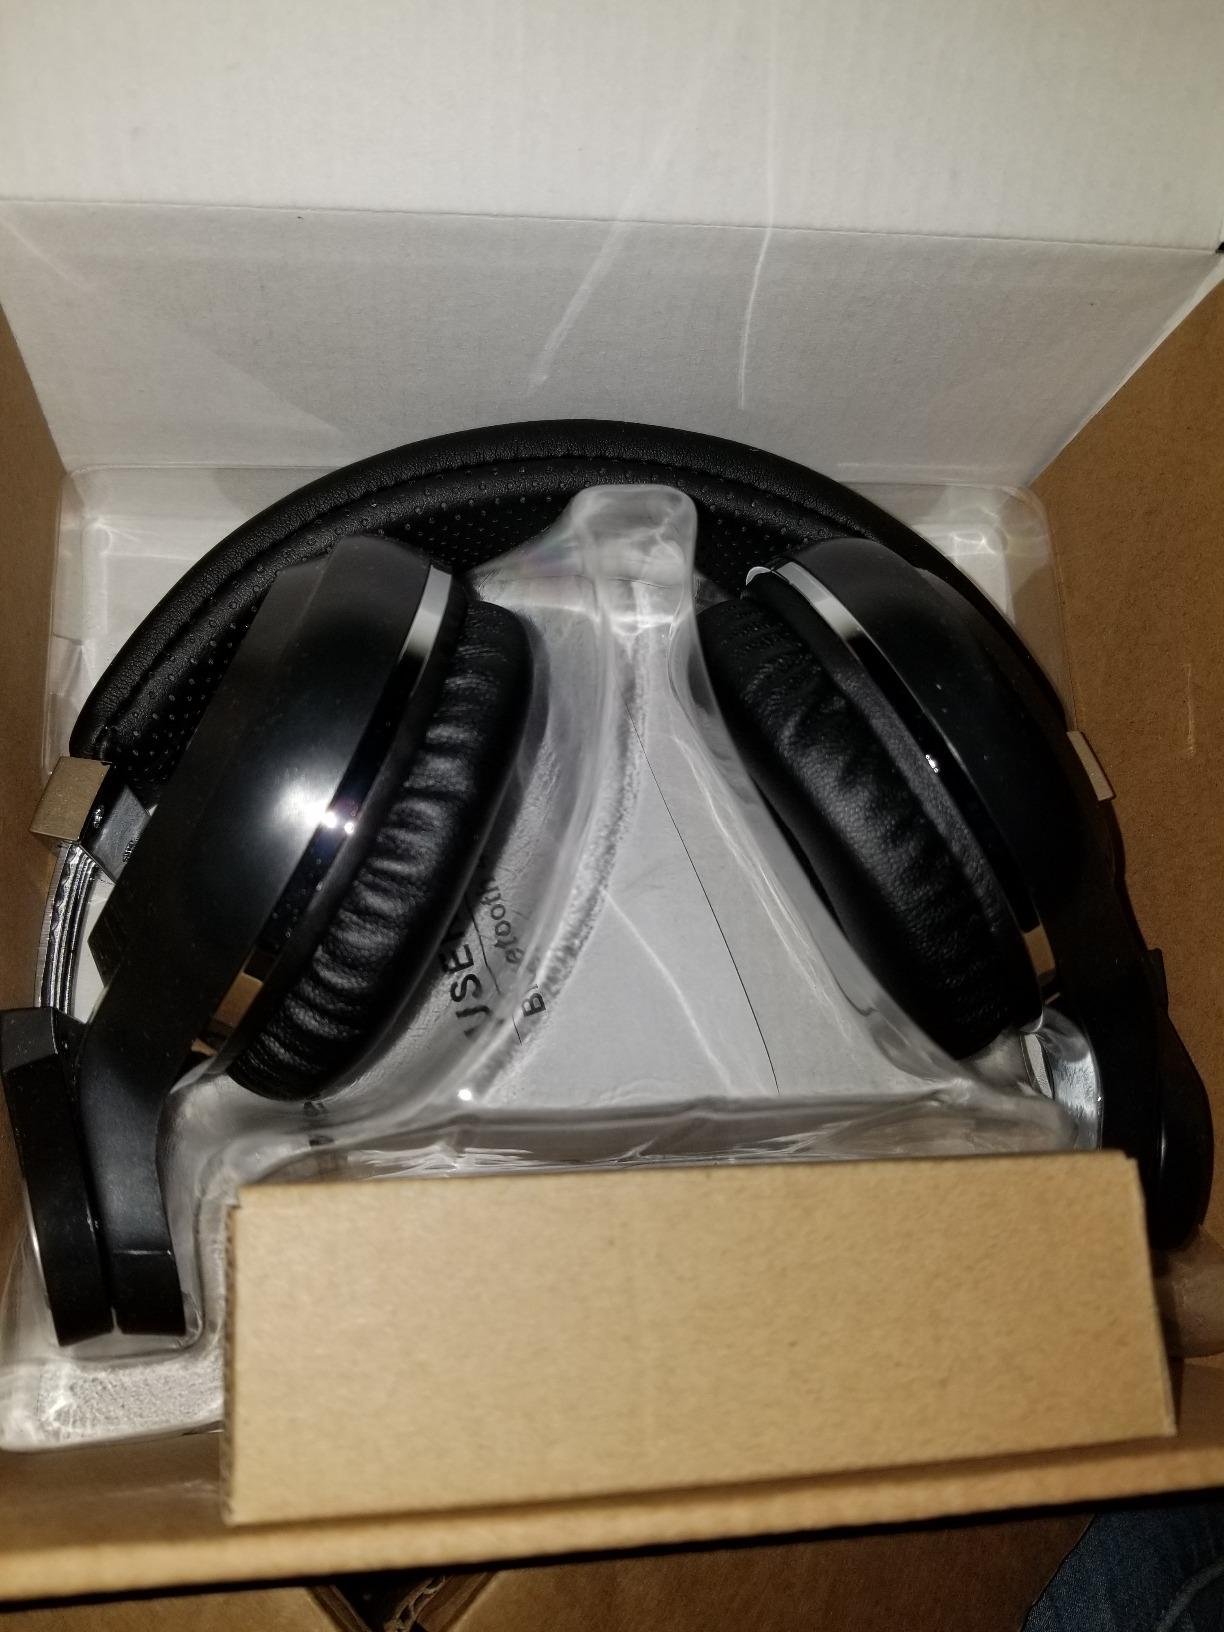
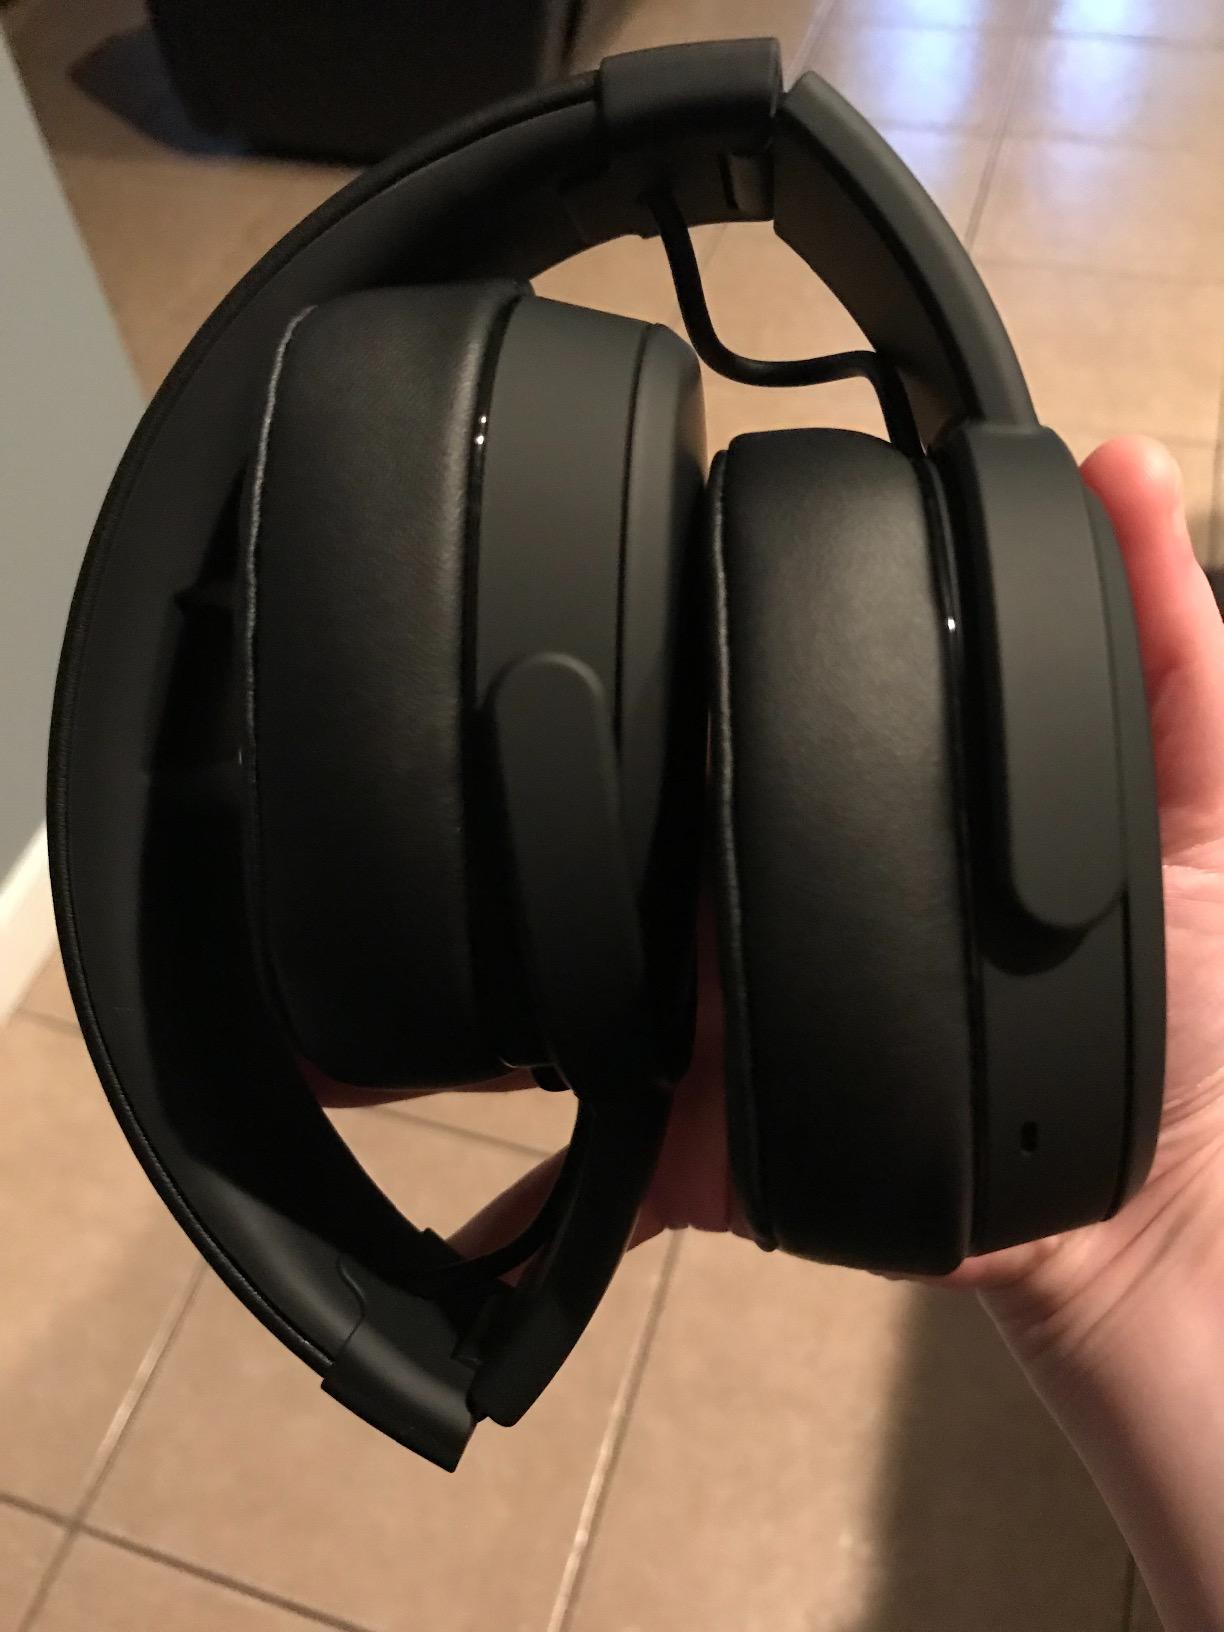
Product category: headphones
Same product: no